M7 bayonet

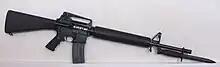
M16A4 rifle with M7 bayonet affixed

The M7 bayonet is very similar to the older M4 bayonet with the Korean War era plastic grips for the M1/M2 carbines except that the M7 has a much larger muzzle ring. The M7 has the same two-lever locking mechanism as the M4, that connects to a lug on the M16 rifle's barrel. The M4 (M1/M2 carbine), M5 (M1 rifle), and M6 bayonet (M14 rifle), are all derived from the World War II M3 fighting knife.